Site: brandenburg
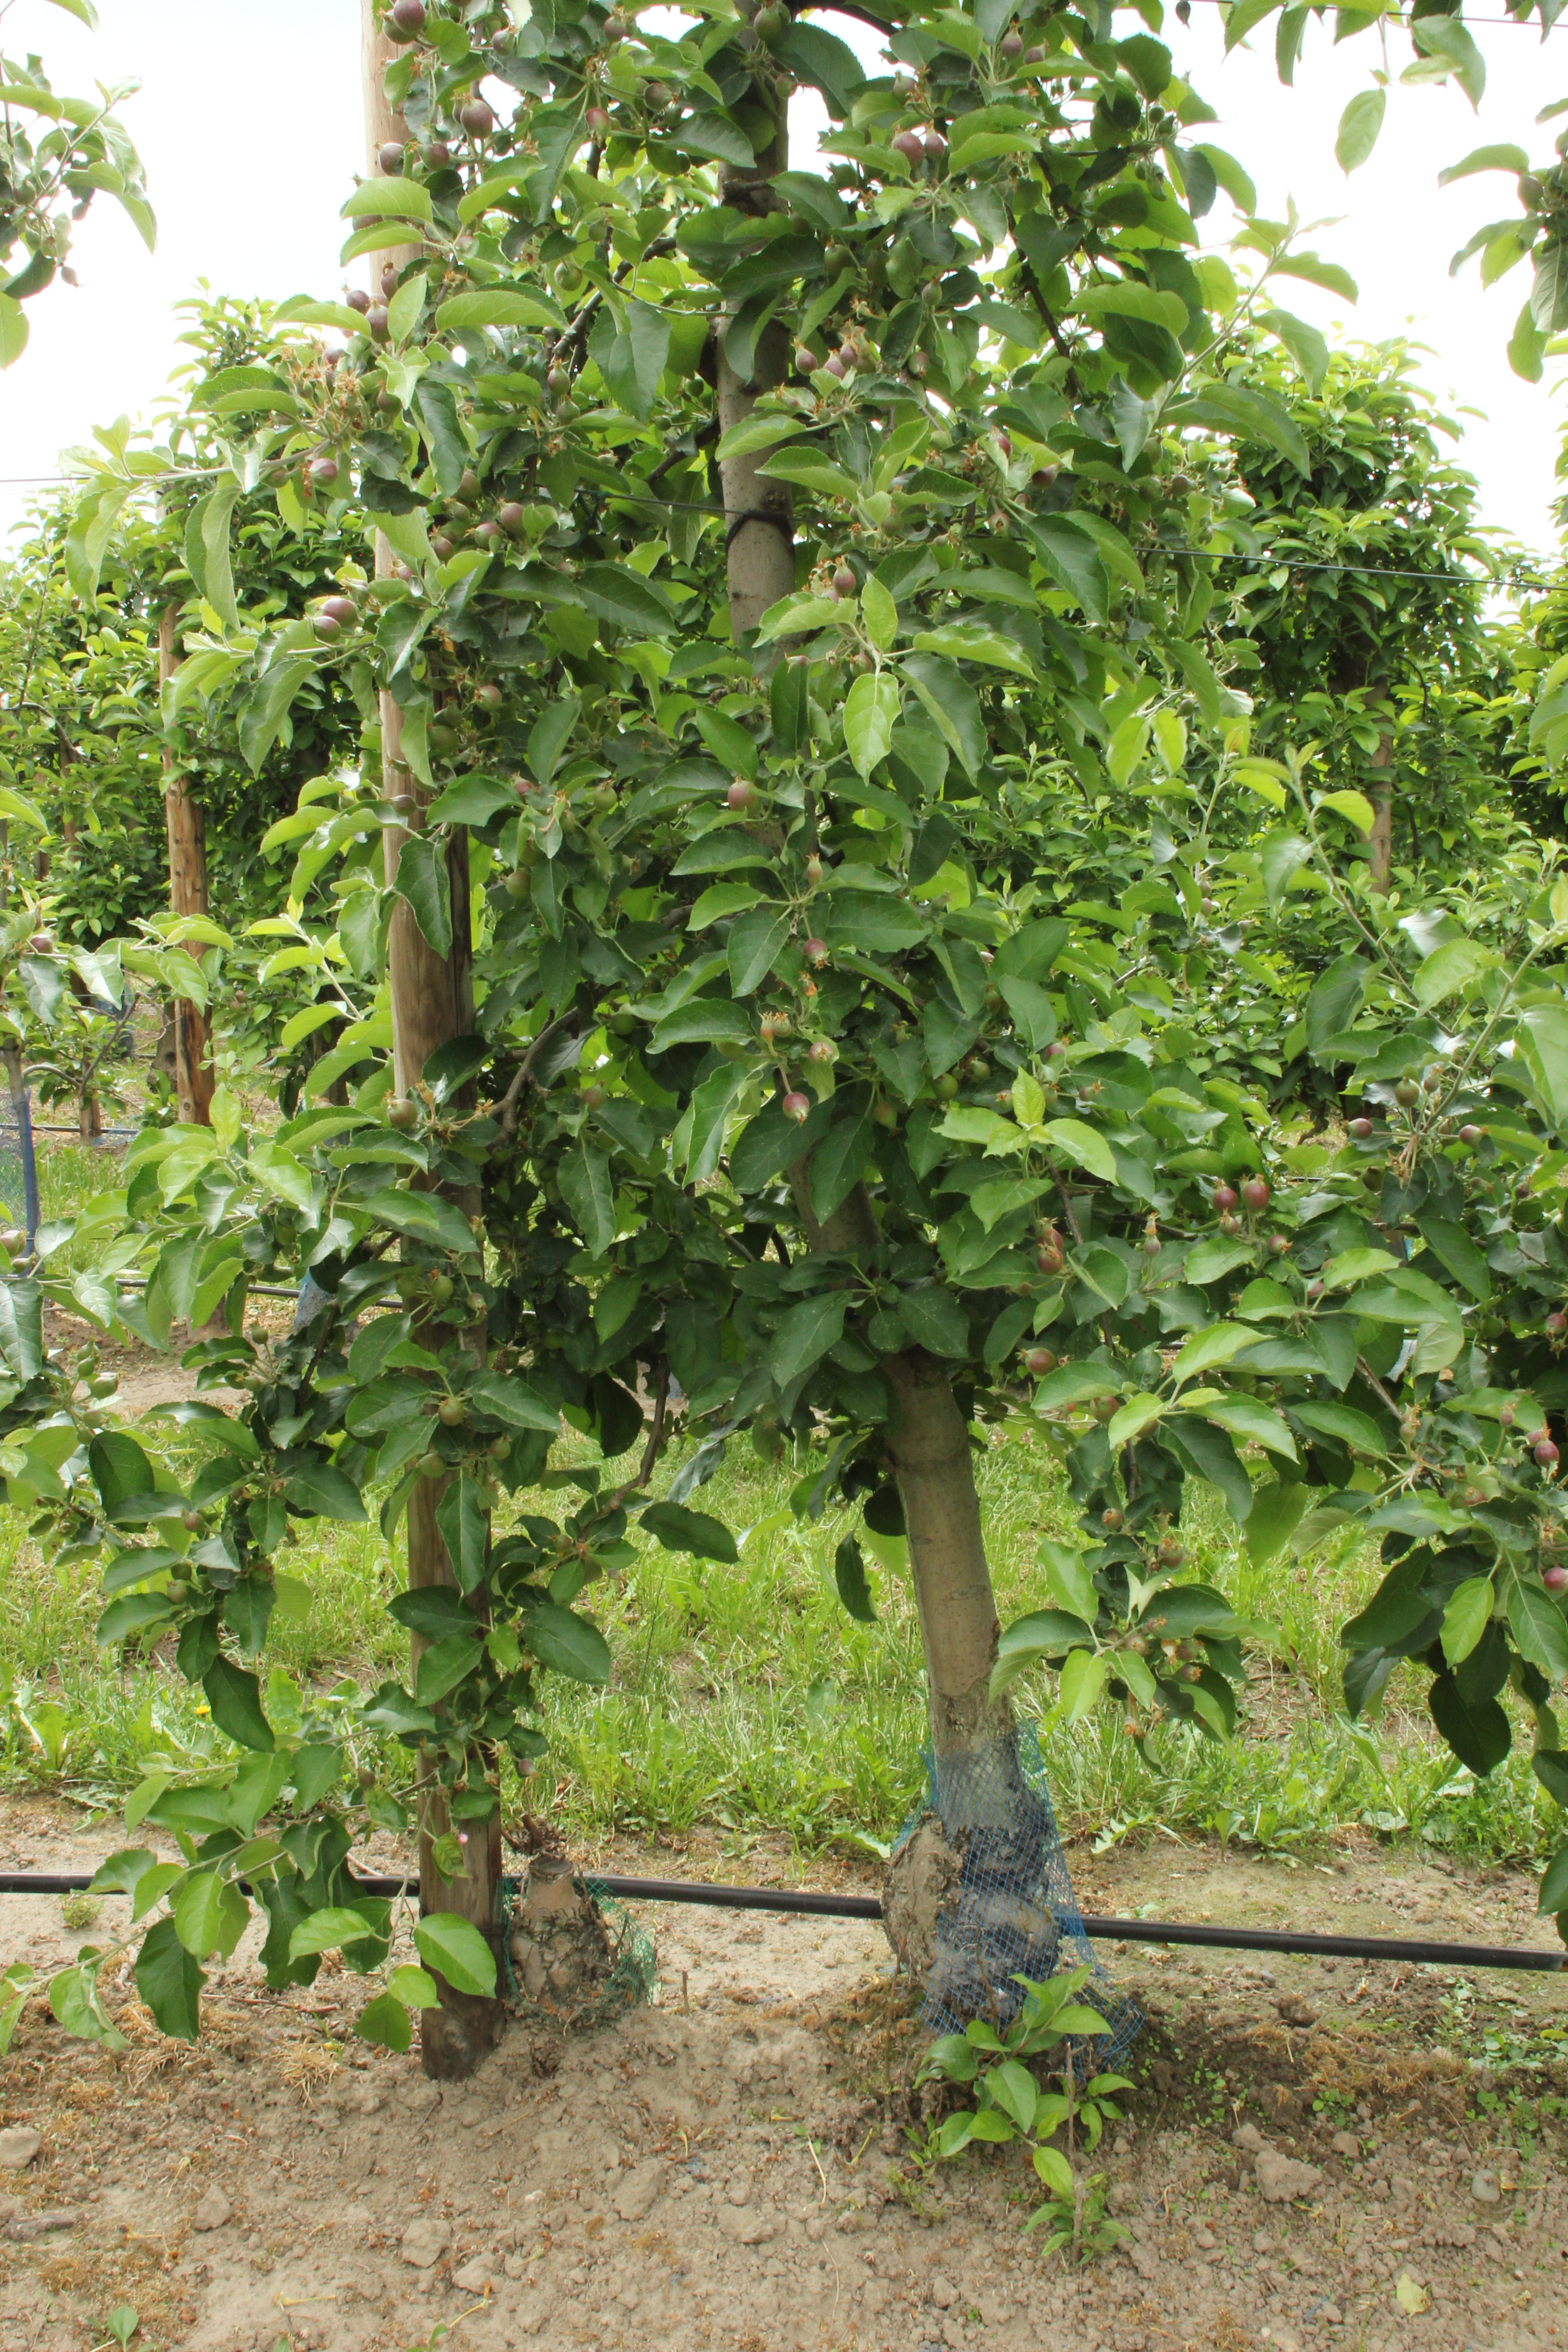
Growth stage (BBCH 72): Development of fruit